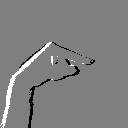
ASL letter: g